Red Desert (Wyoming)

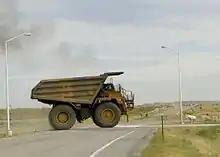
A truck hauling coal for the Jim Bridger Power Plant near Point of Rocks, Wyo., dwarfs a nearby wild horse.

Scientists trace the story of human presence in the Red Desert back 12,000 years. Striking evidence of early human inhabitants is seen in rock art found at the Boars Tusk, East Flaming Gorge, and Seedskadee areas. Researchers interpret the petroglyphs carved into rock at these sites as biographical, ceremonial, or spiritual expressions. The Red Desert's Black Art petrogylph is thought to date back 11,500 years, according to anthropologist and cultural historian Russell L. Tanner who says the rock art may be the continent's oldest.